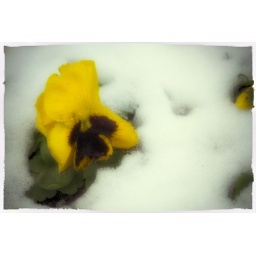
The yellow flower in te white carpet